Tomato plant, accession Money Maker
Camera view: horizontal (90 deg, fisheye); turntable rotation: 270 degrees
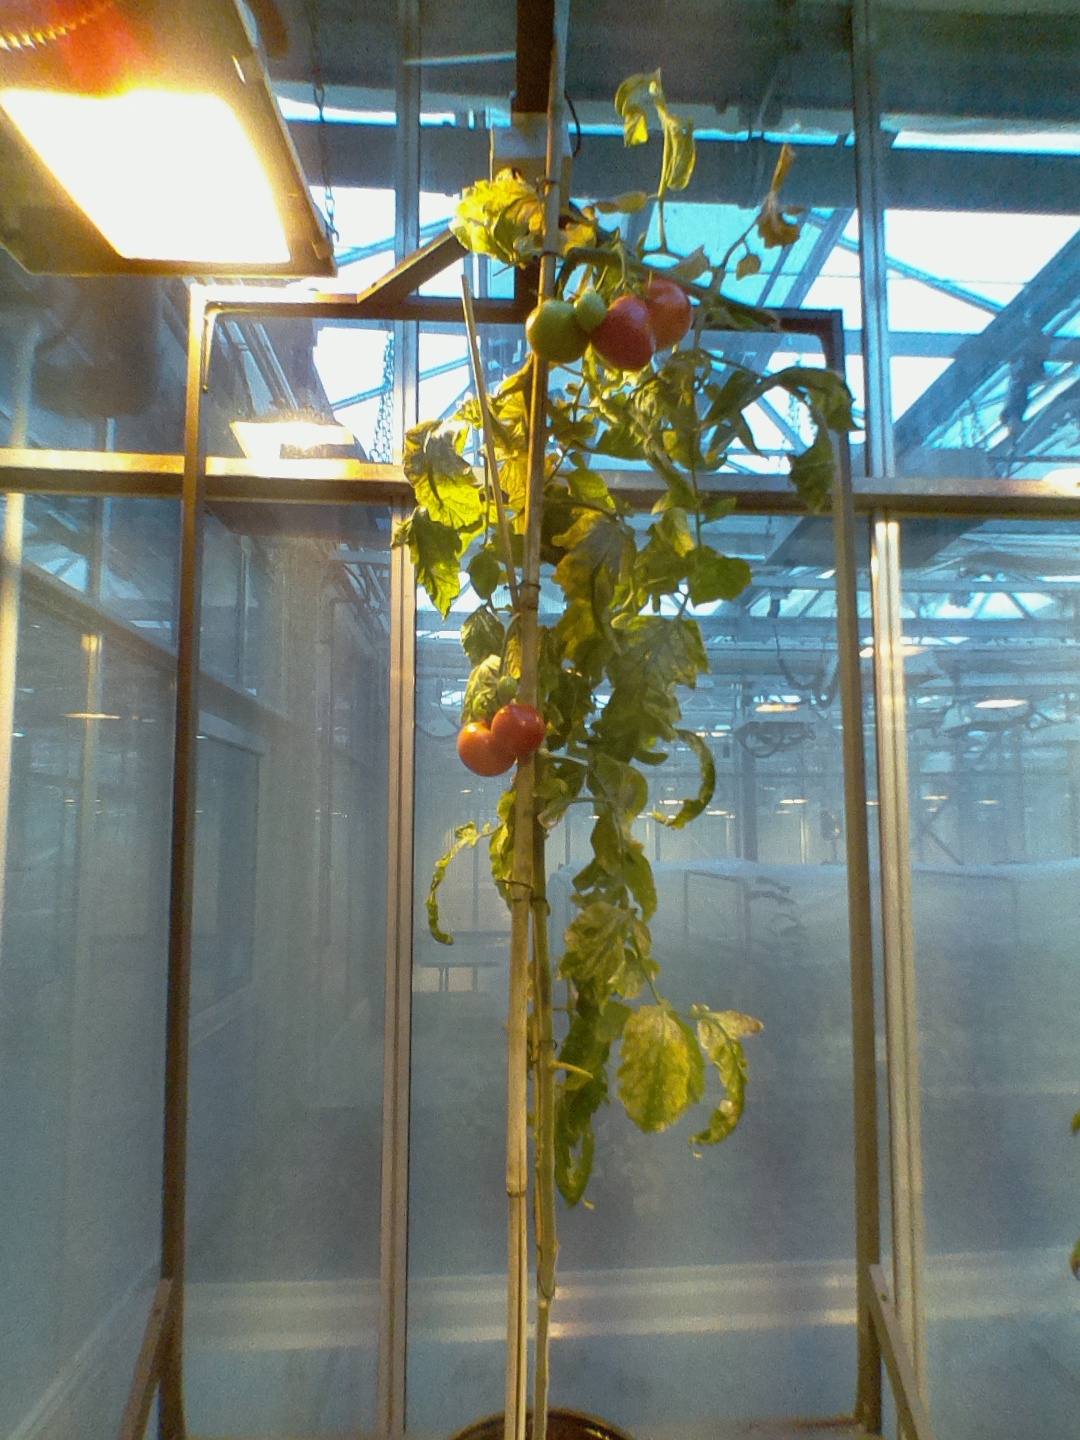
BBCH growth stage 85: 50%-60% of fruits show typical fully ripe color